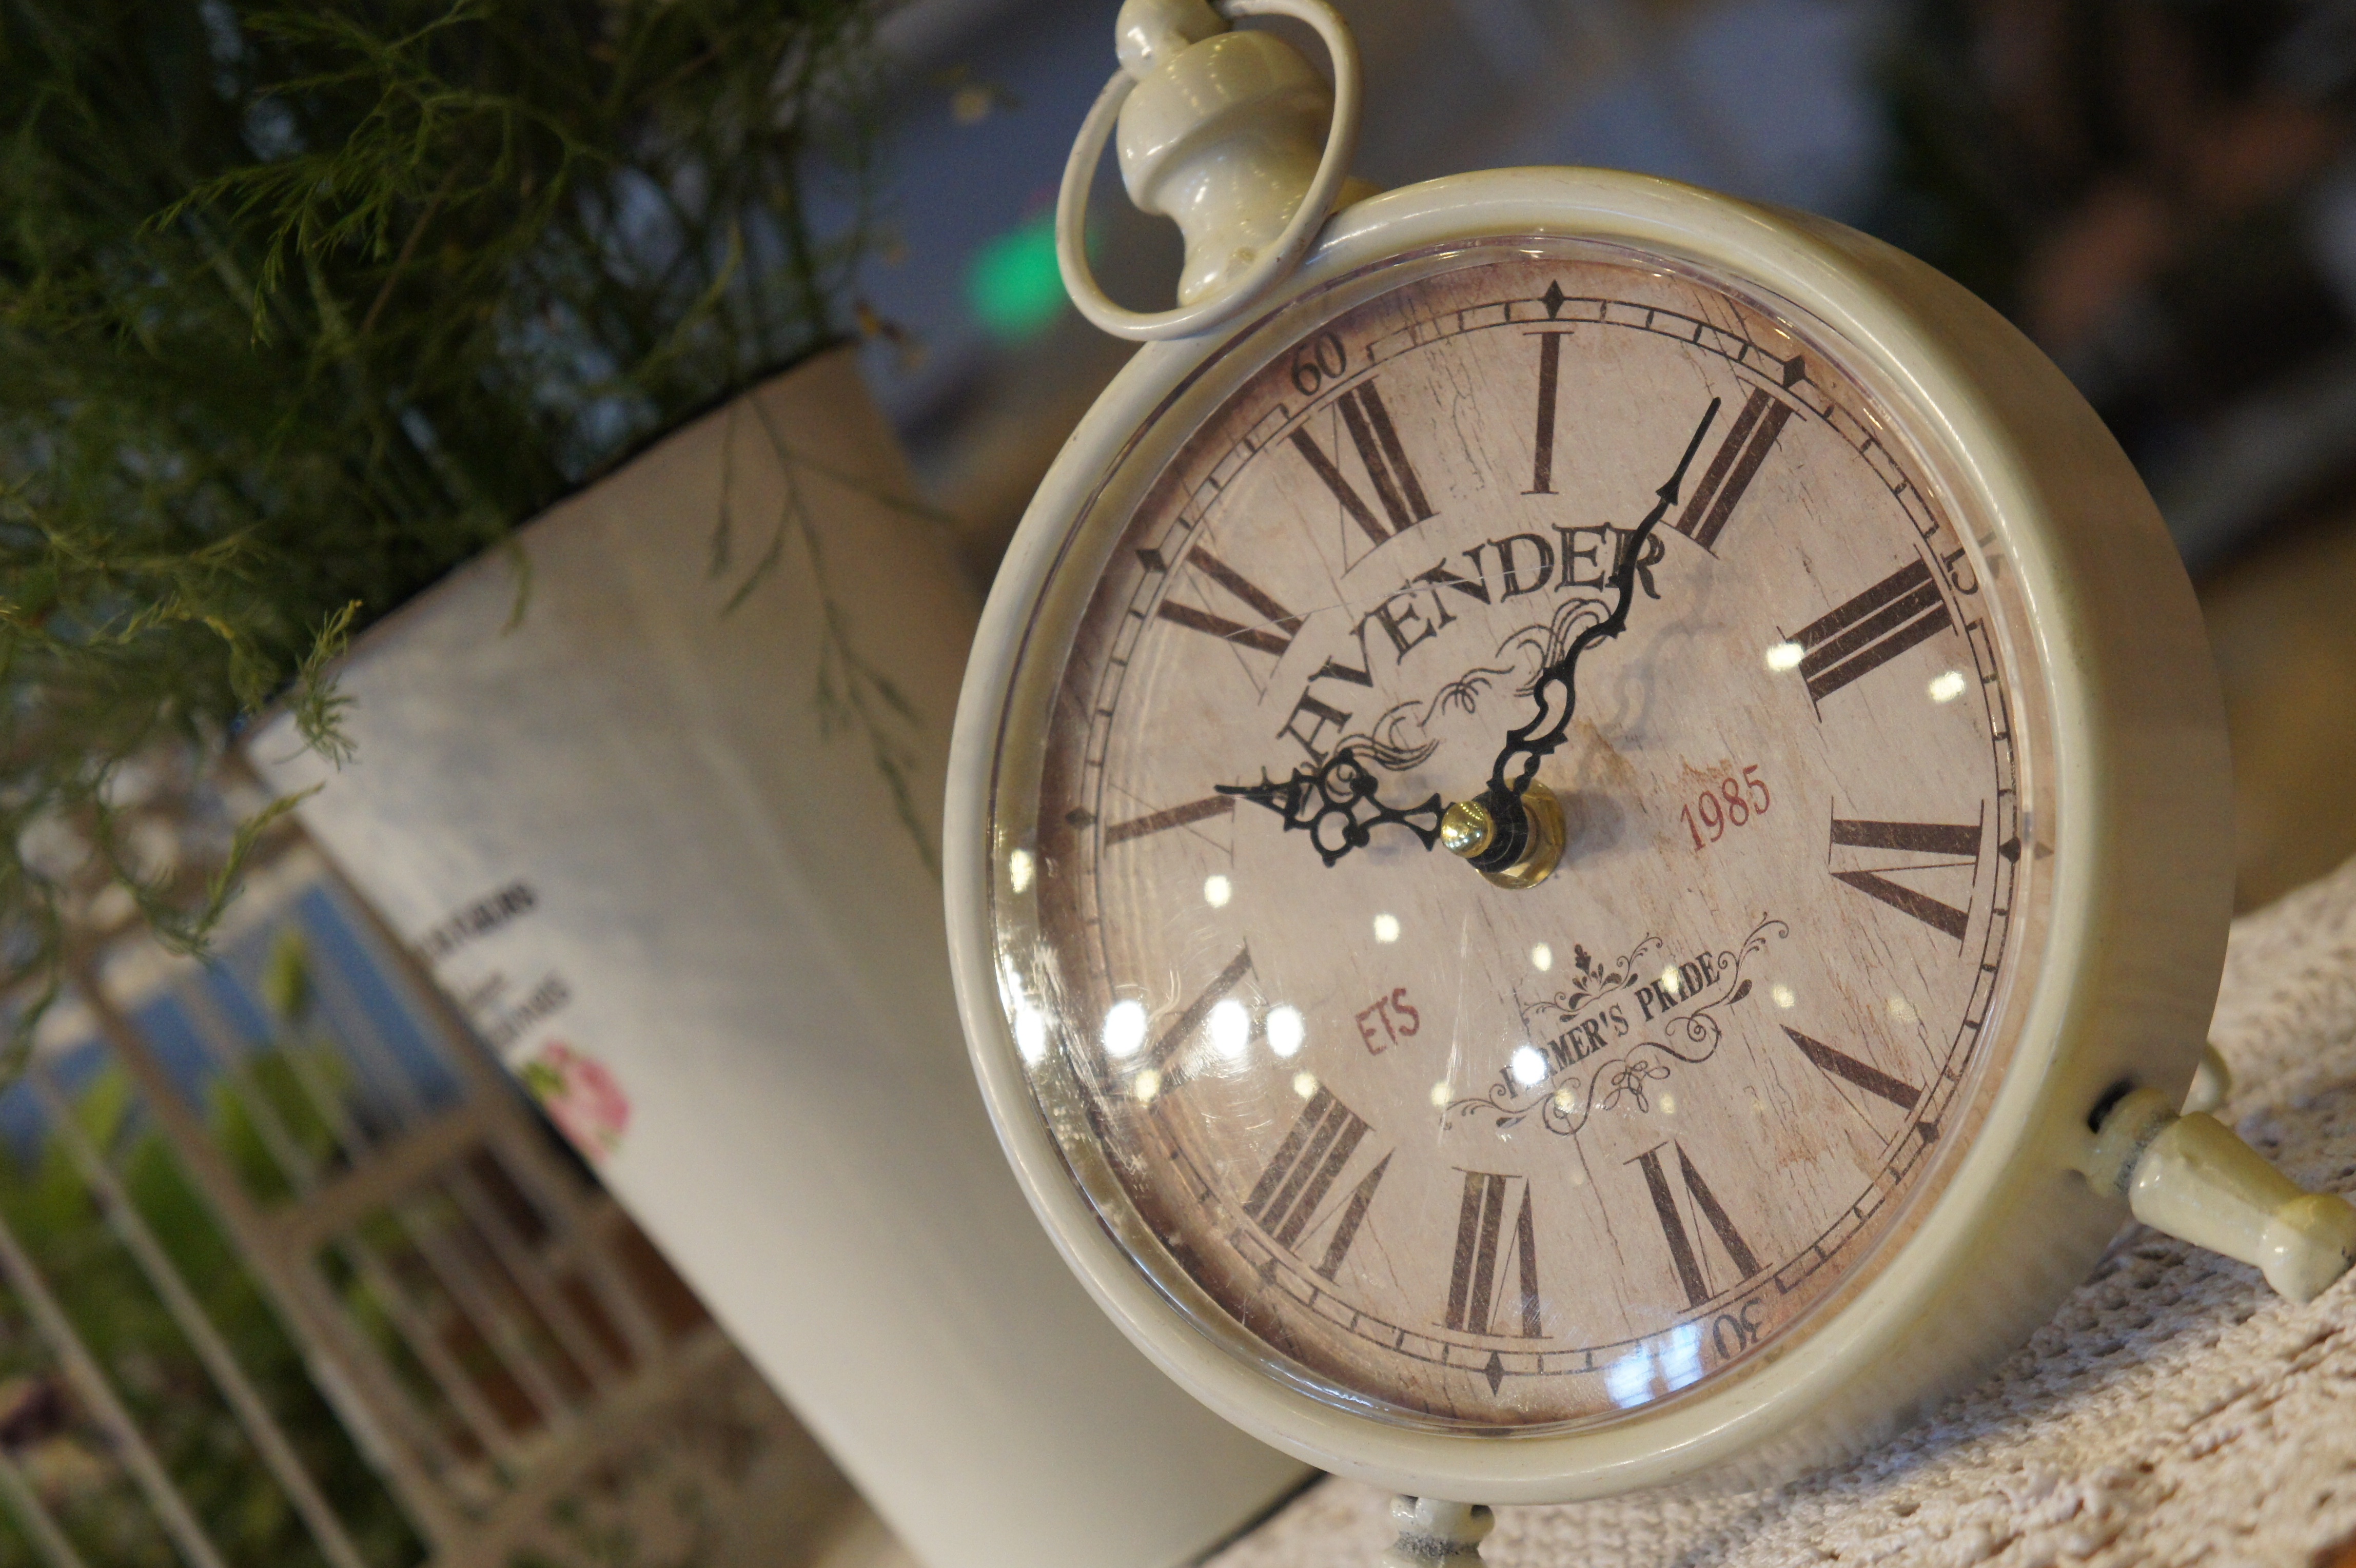
watch, hand, time, hour, alarm clock, hands, minutes, watches